Describe the emotion expressed in this image:  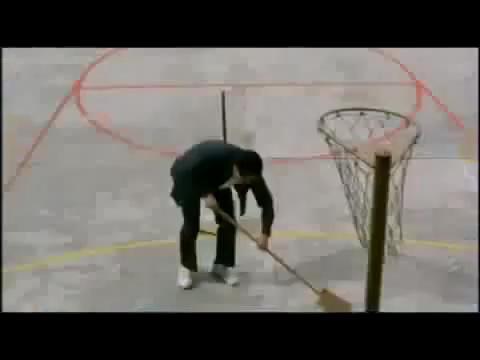
This person displays Pain, valence and arousal with low intensity.